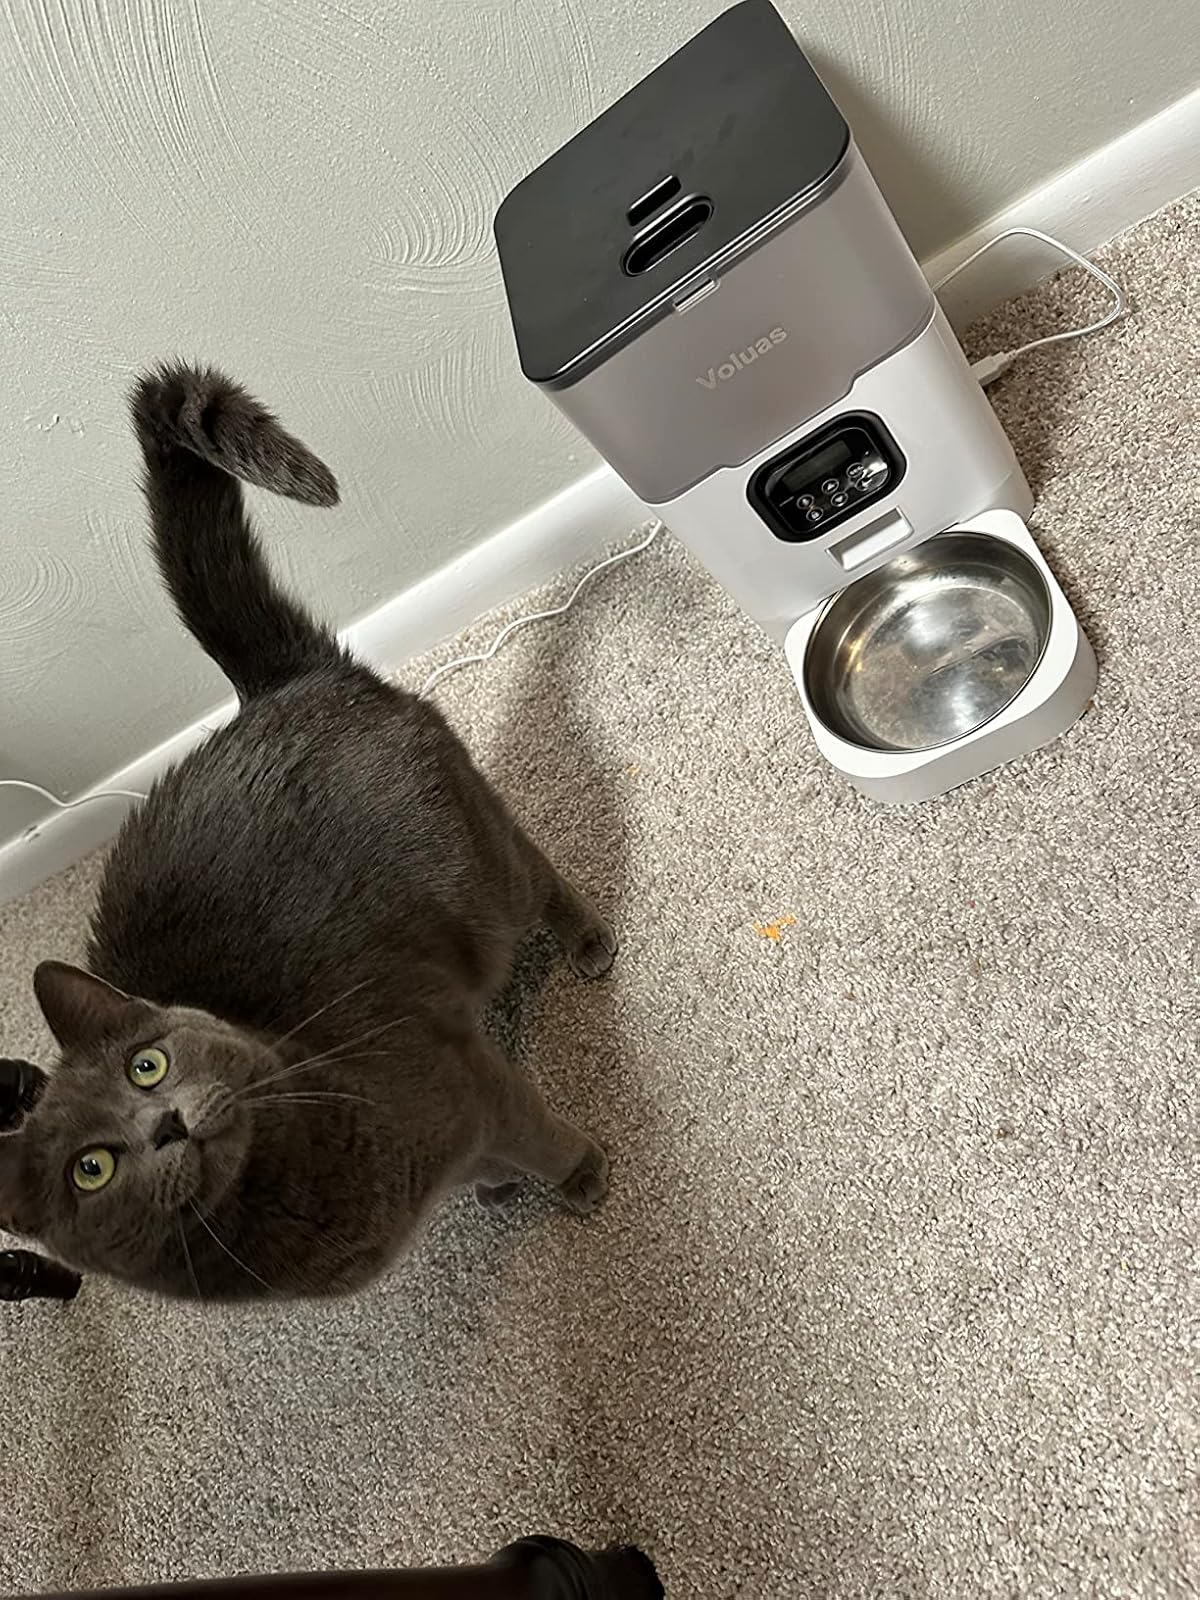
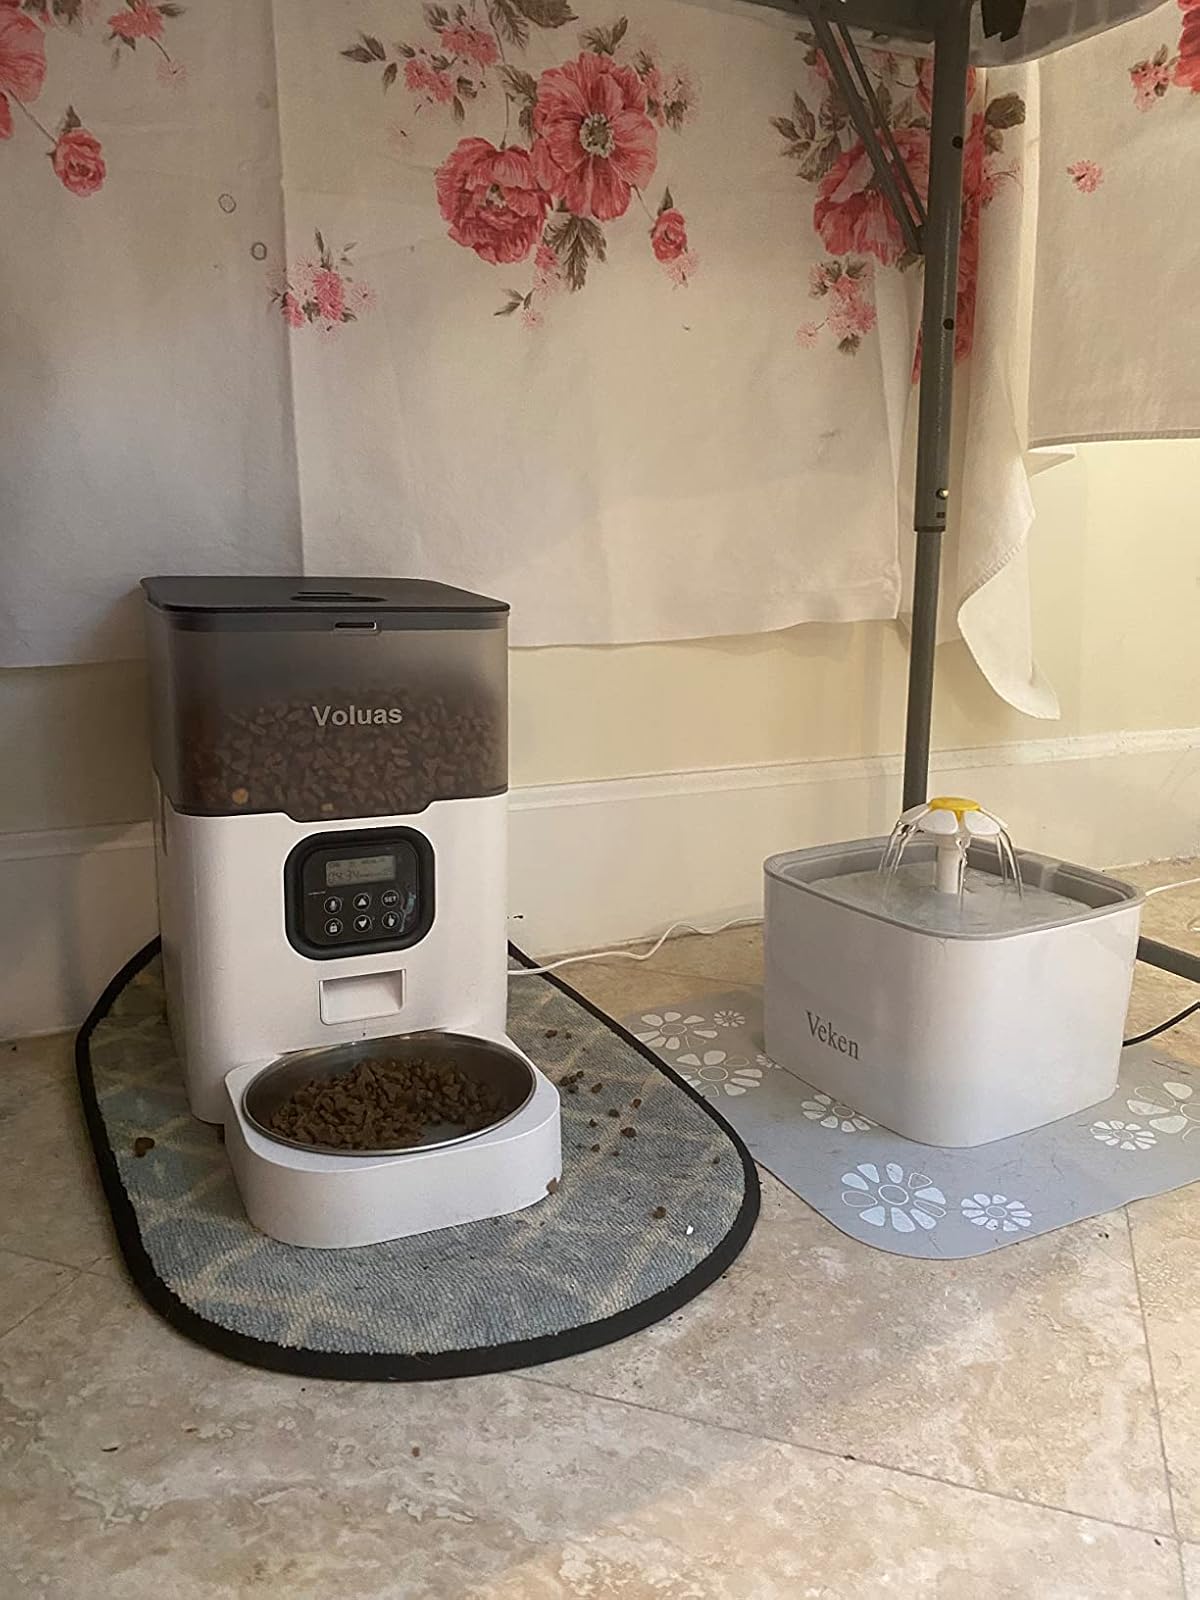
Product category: items_feeder
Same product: yes